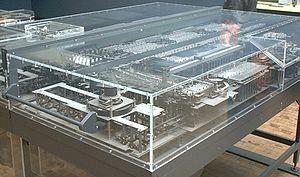
Février
Le Z1 est un calculateur mécanique fabriqué par Konrad Zuse en 1937. Il se composait déjà des éléments principaux de l'architecture de futur modèle Z3, il n'était cependant pas fiable en raison d'un problème mécanique.